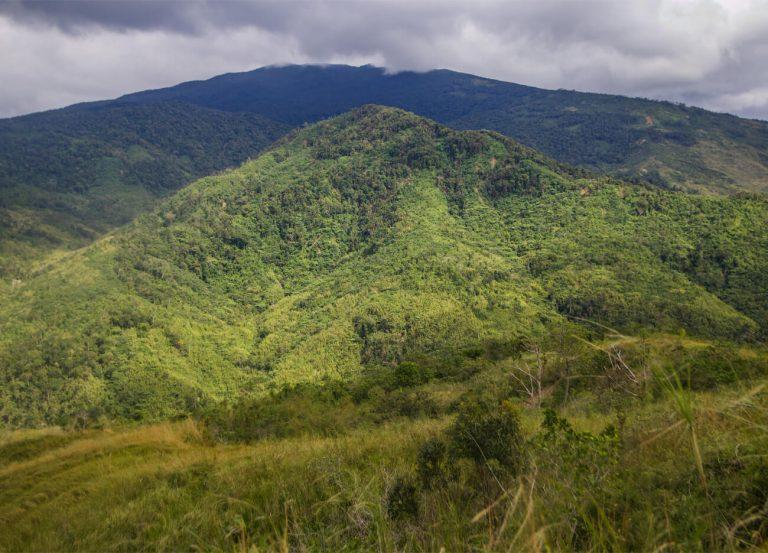
Kopo la mbegu za simla sidi  zenye jina la "coriander dania" hii inamaanisha kwamba mbegu hizi zinatumiwa kwa ajili ya kilimo cha dania kopo linaonyesha mmea wa "coriander" uliokomaa unaoashiria matokeo yanayotarajiwa baada ya kupanda mbegu hizi.